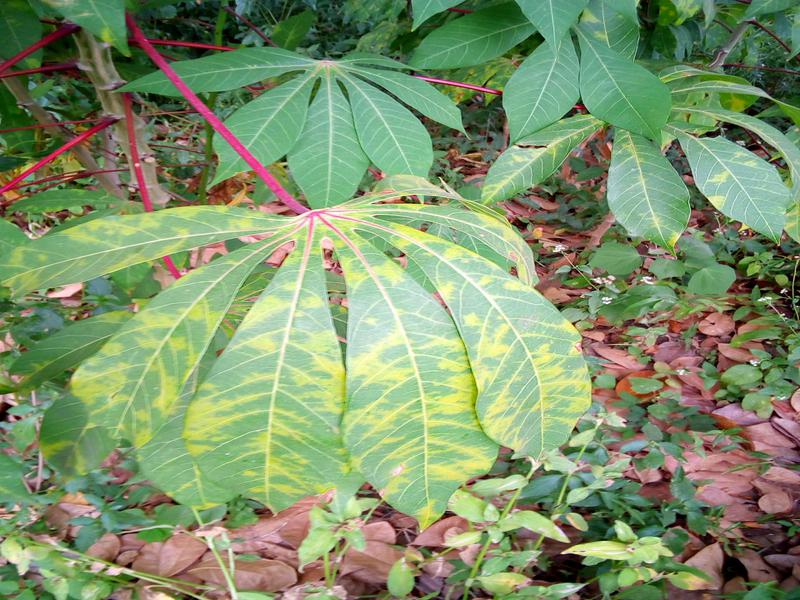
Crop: cassava
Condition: brown_streak_disease